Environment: lab
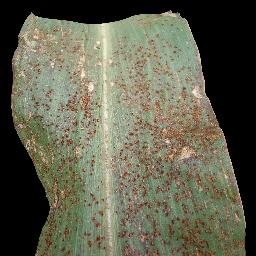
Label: common_rust